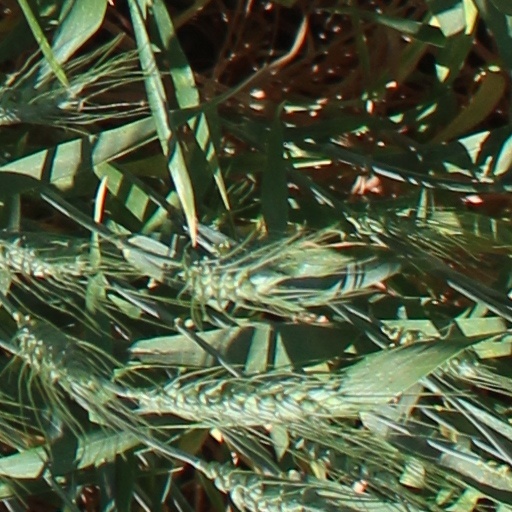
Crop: wheat